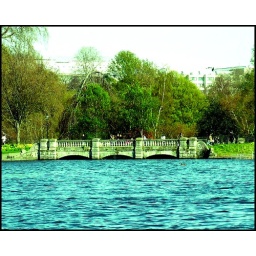
The bridge over The Serpentine, taken from a boat on the lake.